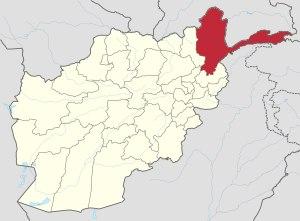
Le Badakhshan est une région historique comprenant une partie du nord-est de l'Afghanistan et du sud-est du Tadjikistan actuel. Le nom a été repris par la province du Badakhchan, une province d'Afghanistan dont la capitale est Fayzabad et laquelle est situé le Corridor du Wakhan. Cependant la plus grande partie du Badakhshan historique est situé dans la région autonome du Haut-Badakhchan au sud-est du Tadjikistan. La musique du Badakhshan a une place importante dans l'héritage culturel de la région.